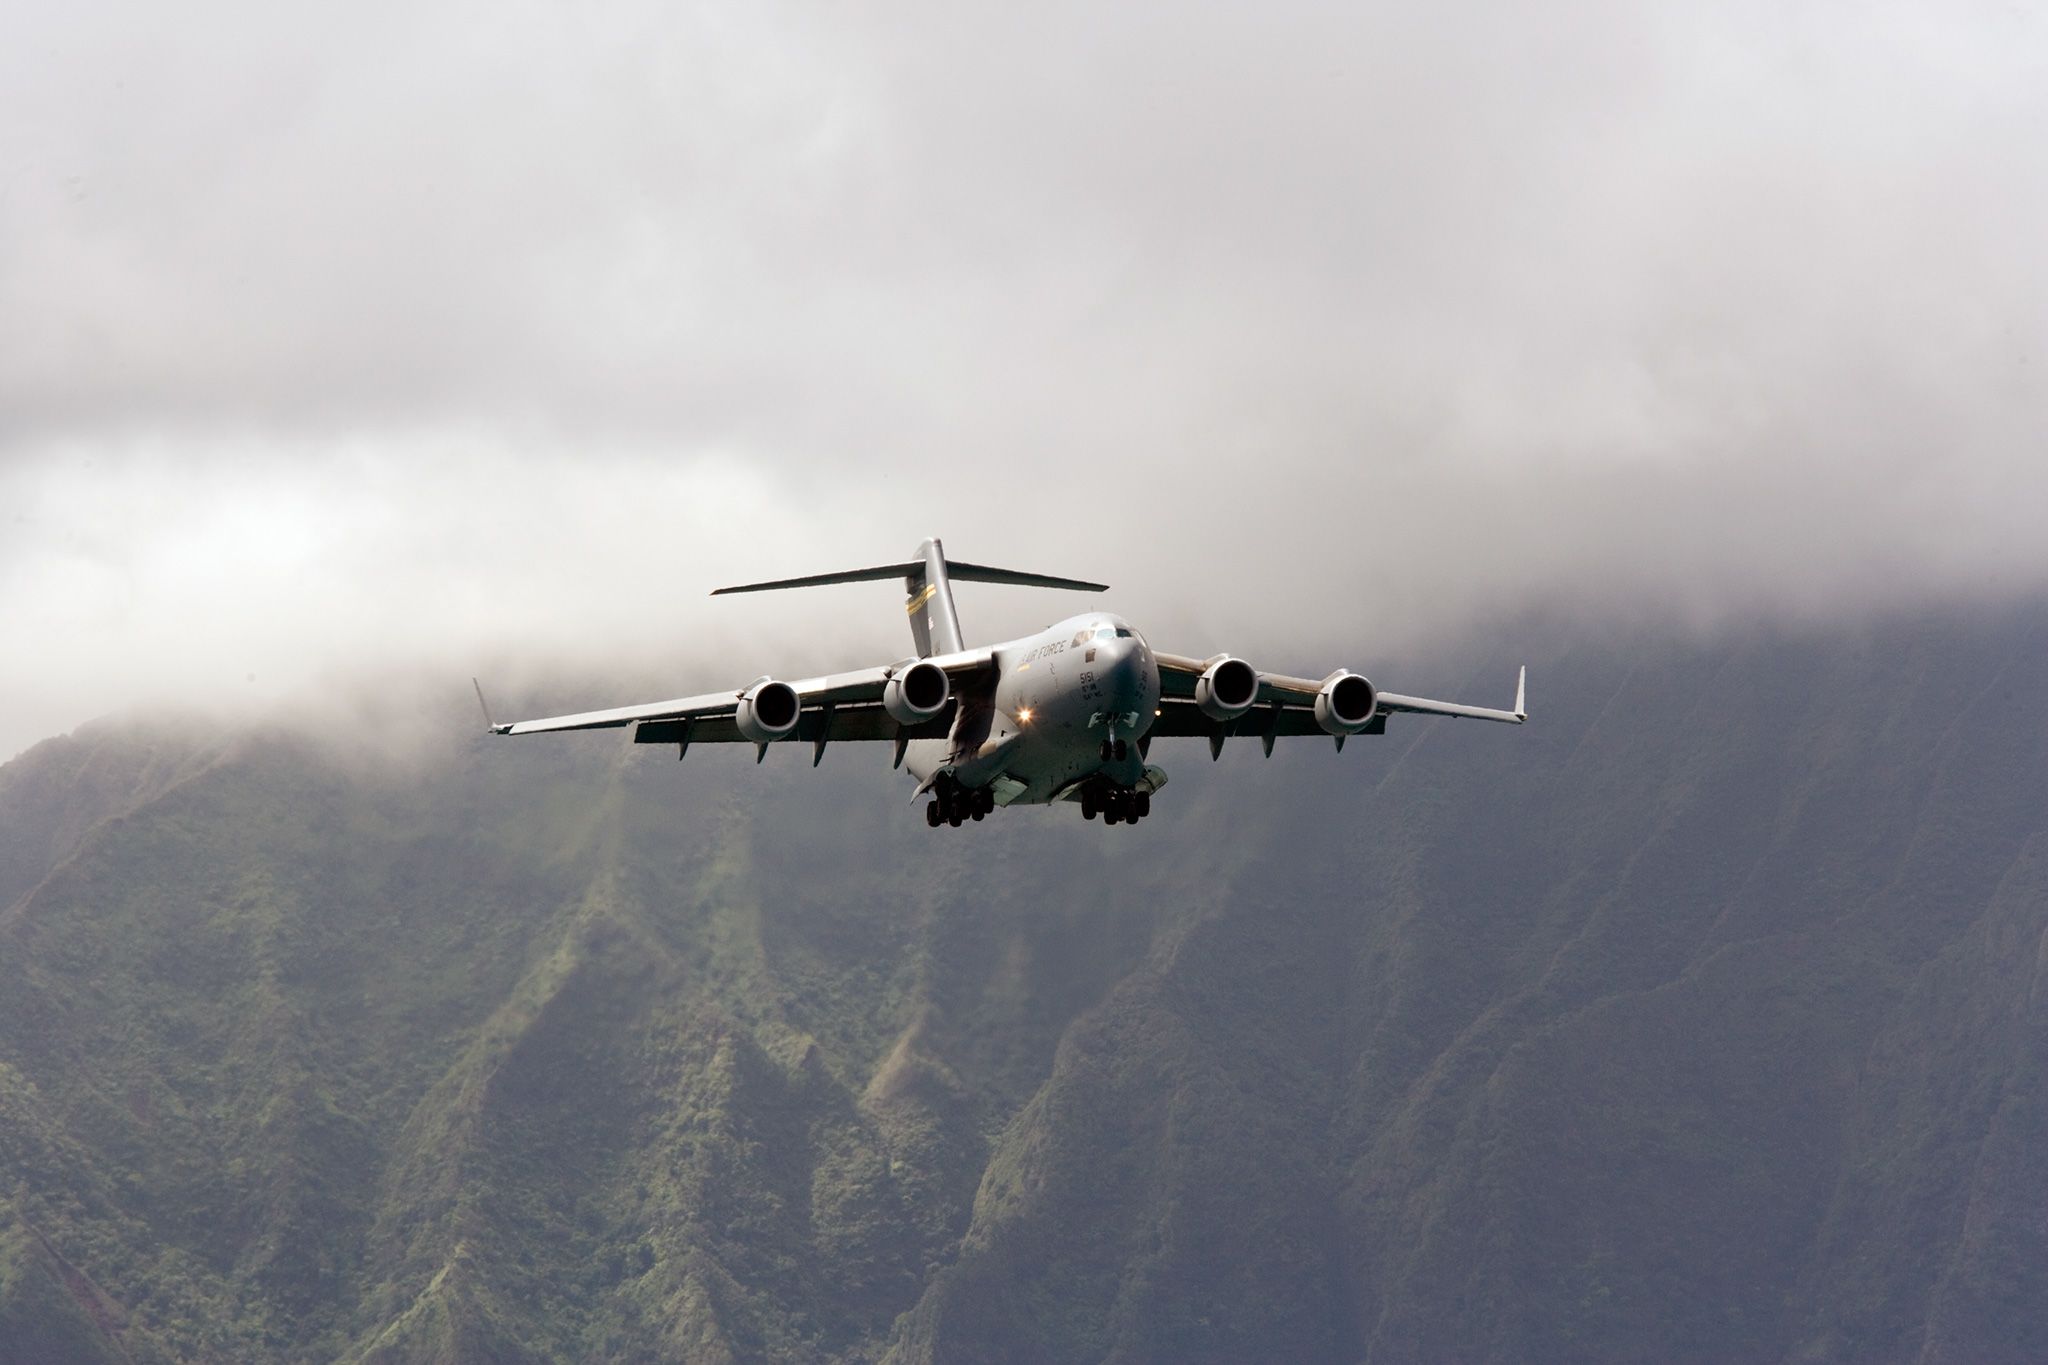
Vehicle type: Planes